HMS Dreadnought (1906)

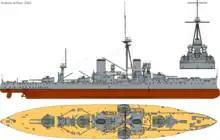
3-view drawing of HMS "Dreadnought" in 1911, with QF 12 pdr guns added

Admiral Fisher proposed several designs for battleships with a uniform armament in the early 1900s, and he gathered an unofficial group of advisors to assist him in deciding on the ideal characteristics in early 1904. After he was appointed First Sea Lord on 20 October 1904, he pushed through the Board of Admiralty a decision to arm the next battleship with 12 inch guns and that it would have a speed no less than 21 knots. In January 1905, he convened a "Committee on Designs", including many members of his informal group, to evaluate the various design proposals and to assist in the detailed design process. While nominally independent it served to deflect criticism of Fisher and the Board of Admiralty as it had no ability to consider options other than those already decided upon by the Admiralty. Fisher appointed all of the members of the committee and he was President of the .